Willy's en Marjetten

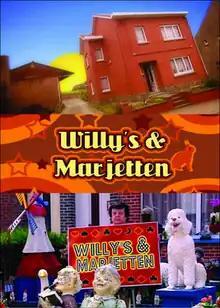

Willy's en Marjetten is a Flemish comedy TV series created by Neveneffecten and Bart De Pauw. The first season aired on Eén in 2006. The program was produced by Woestijnvis.